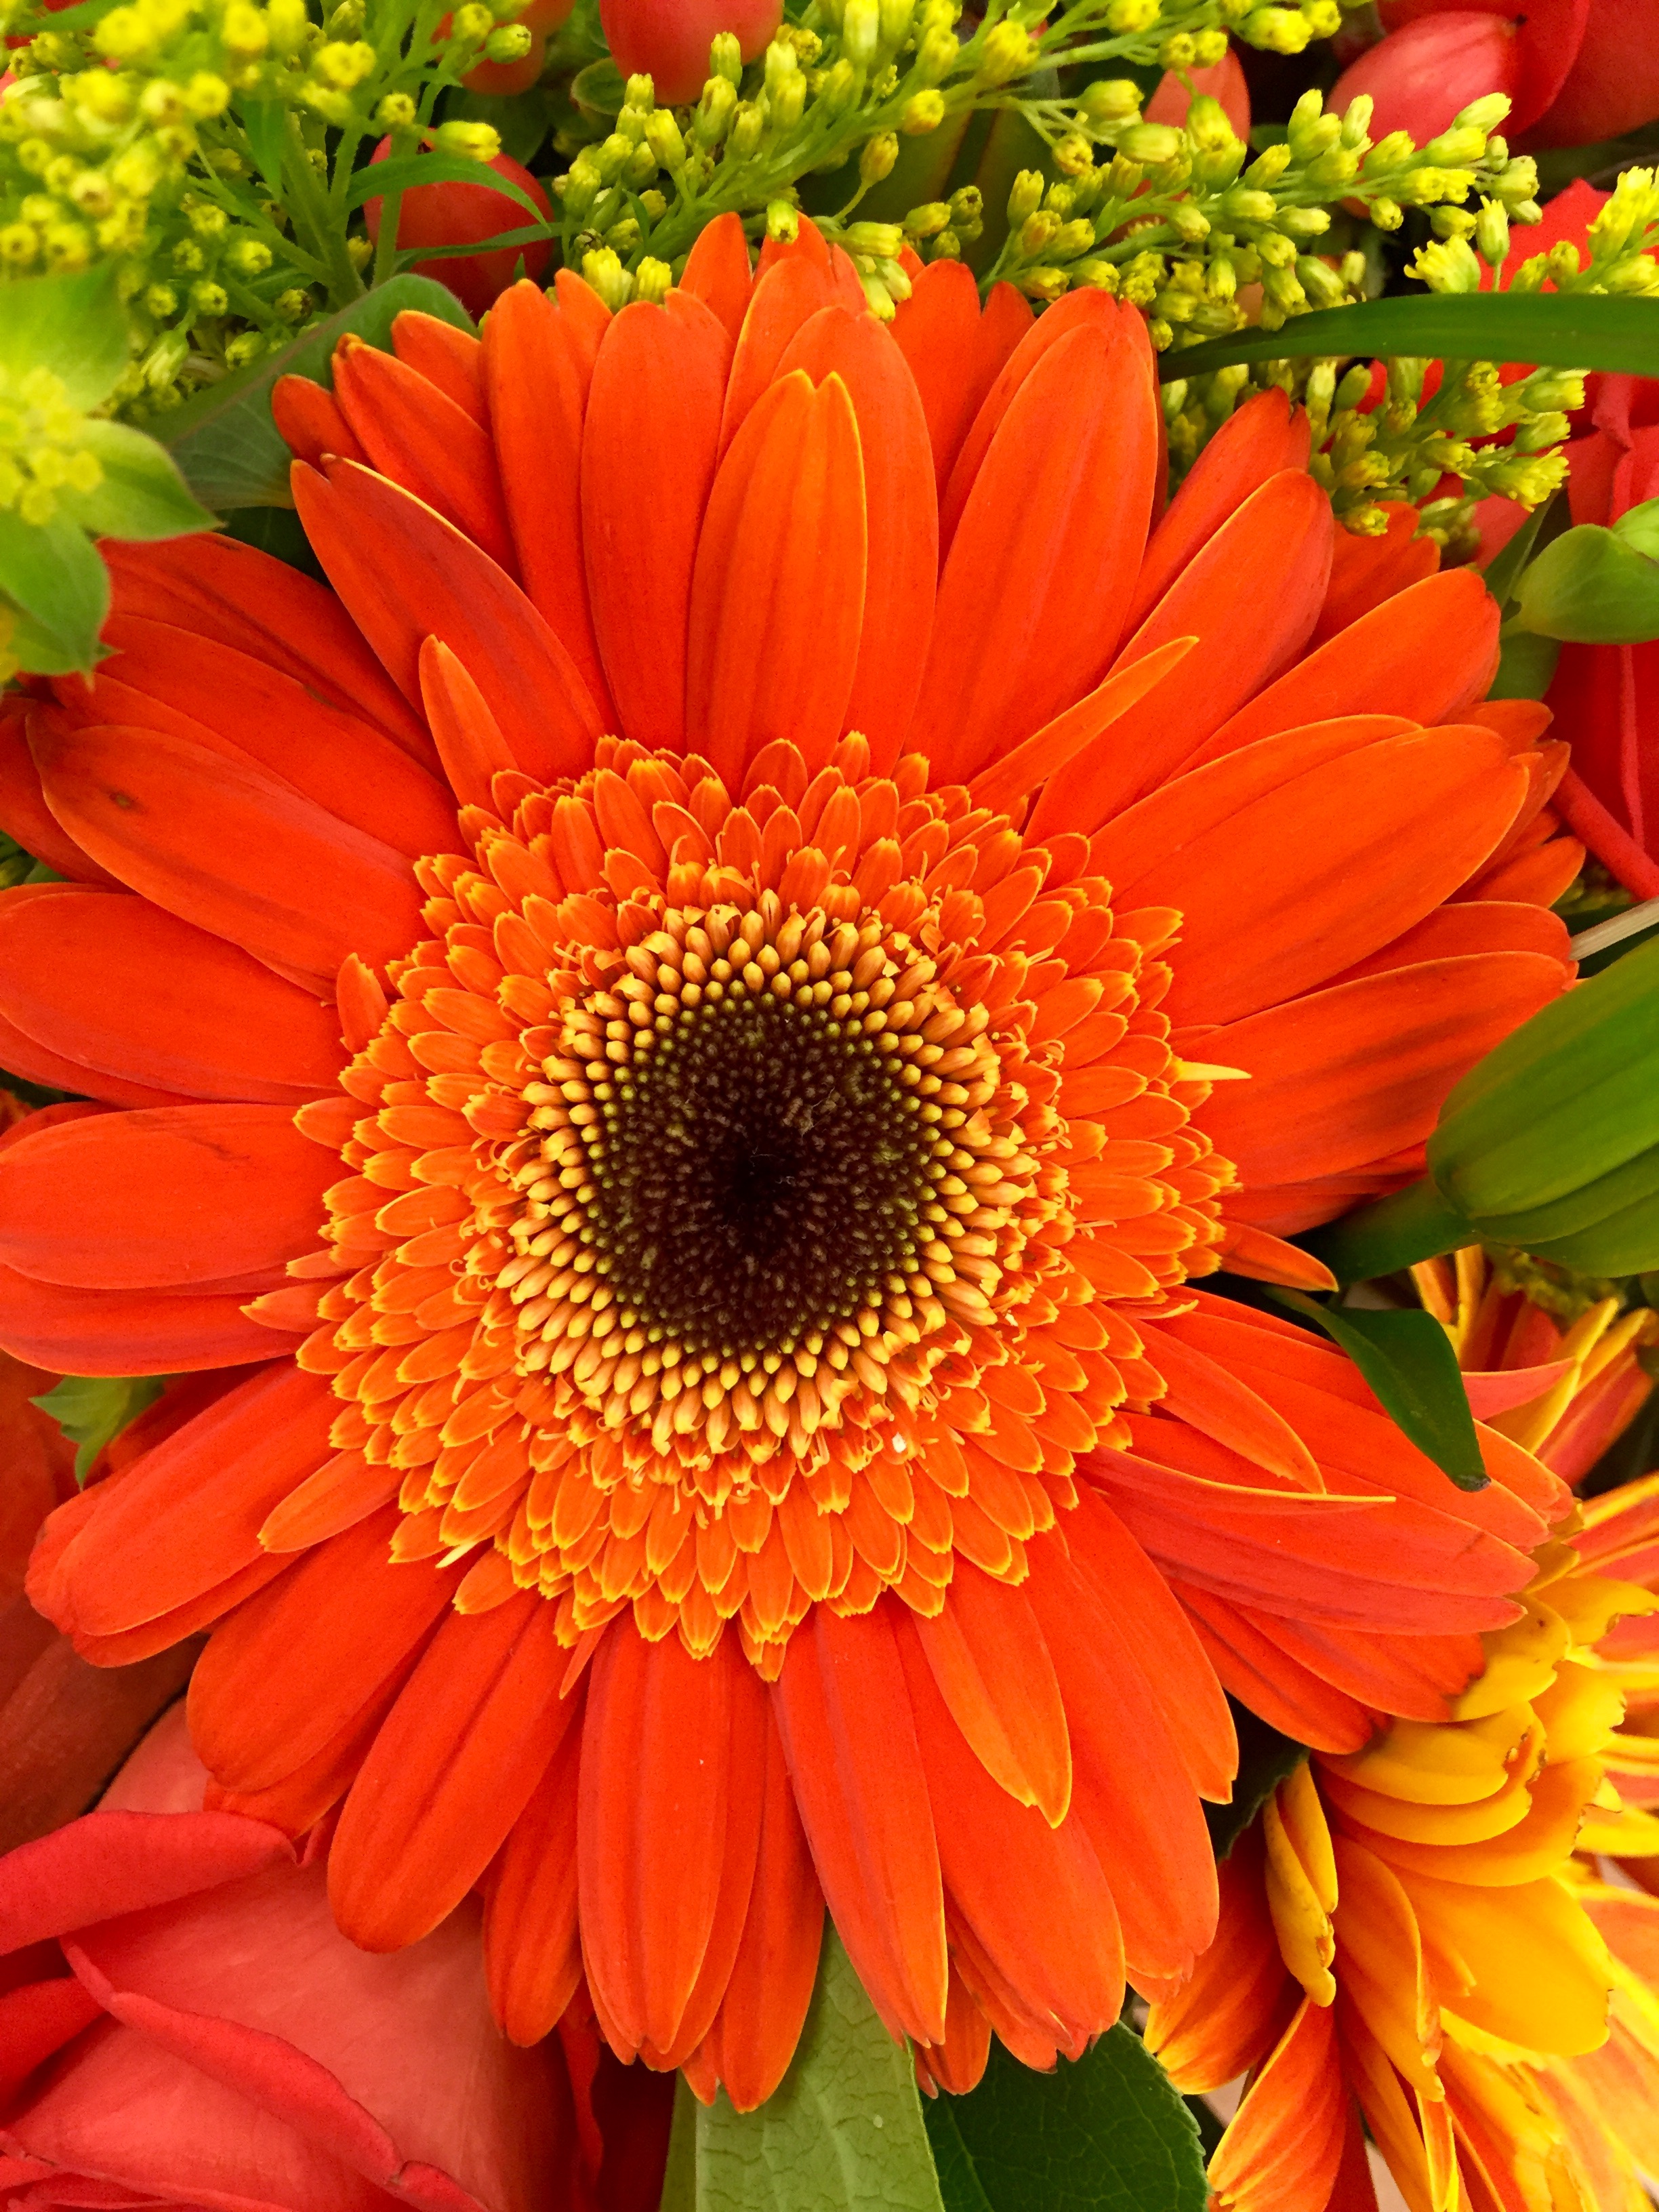
nature, plant, flower, petal, orange, spring, yellow, flora, close up, gerbera, floristry, macro photography, flowering plant, daisy family, flower bouquet, annual plant, land plant, blanket flowers